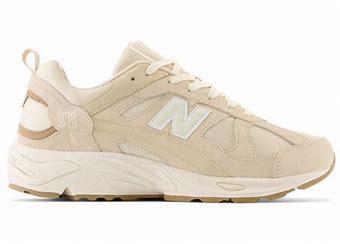
Brand: New
Model: Balance New Balance 878